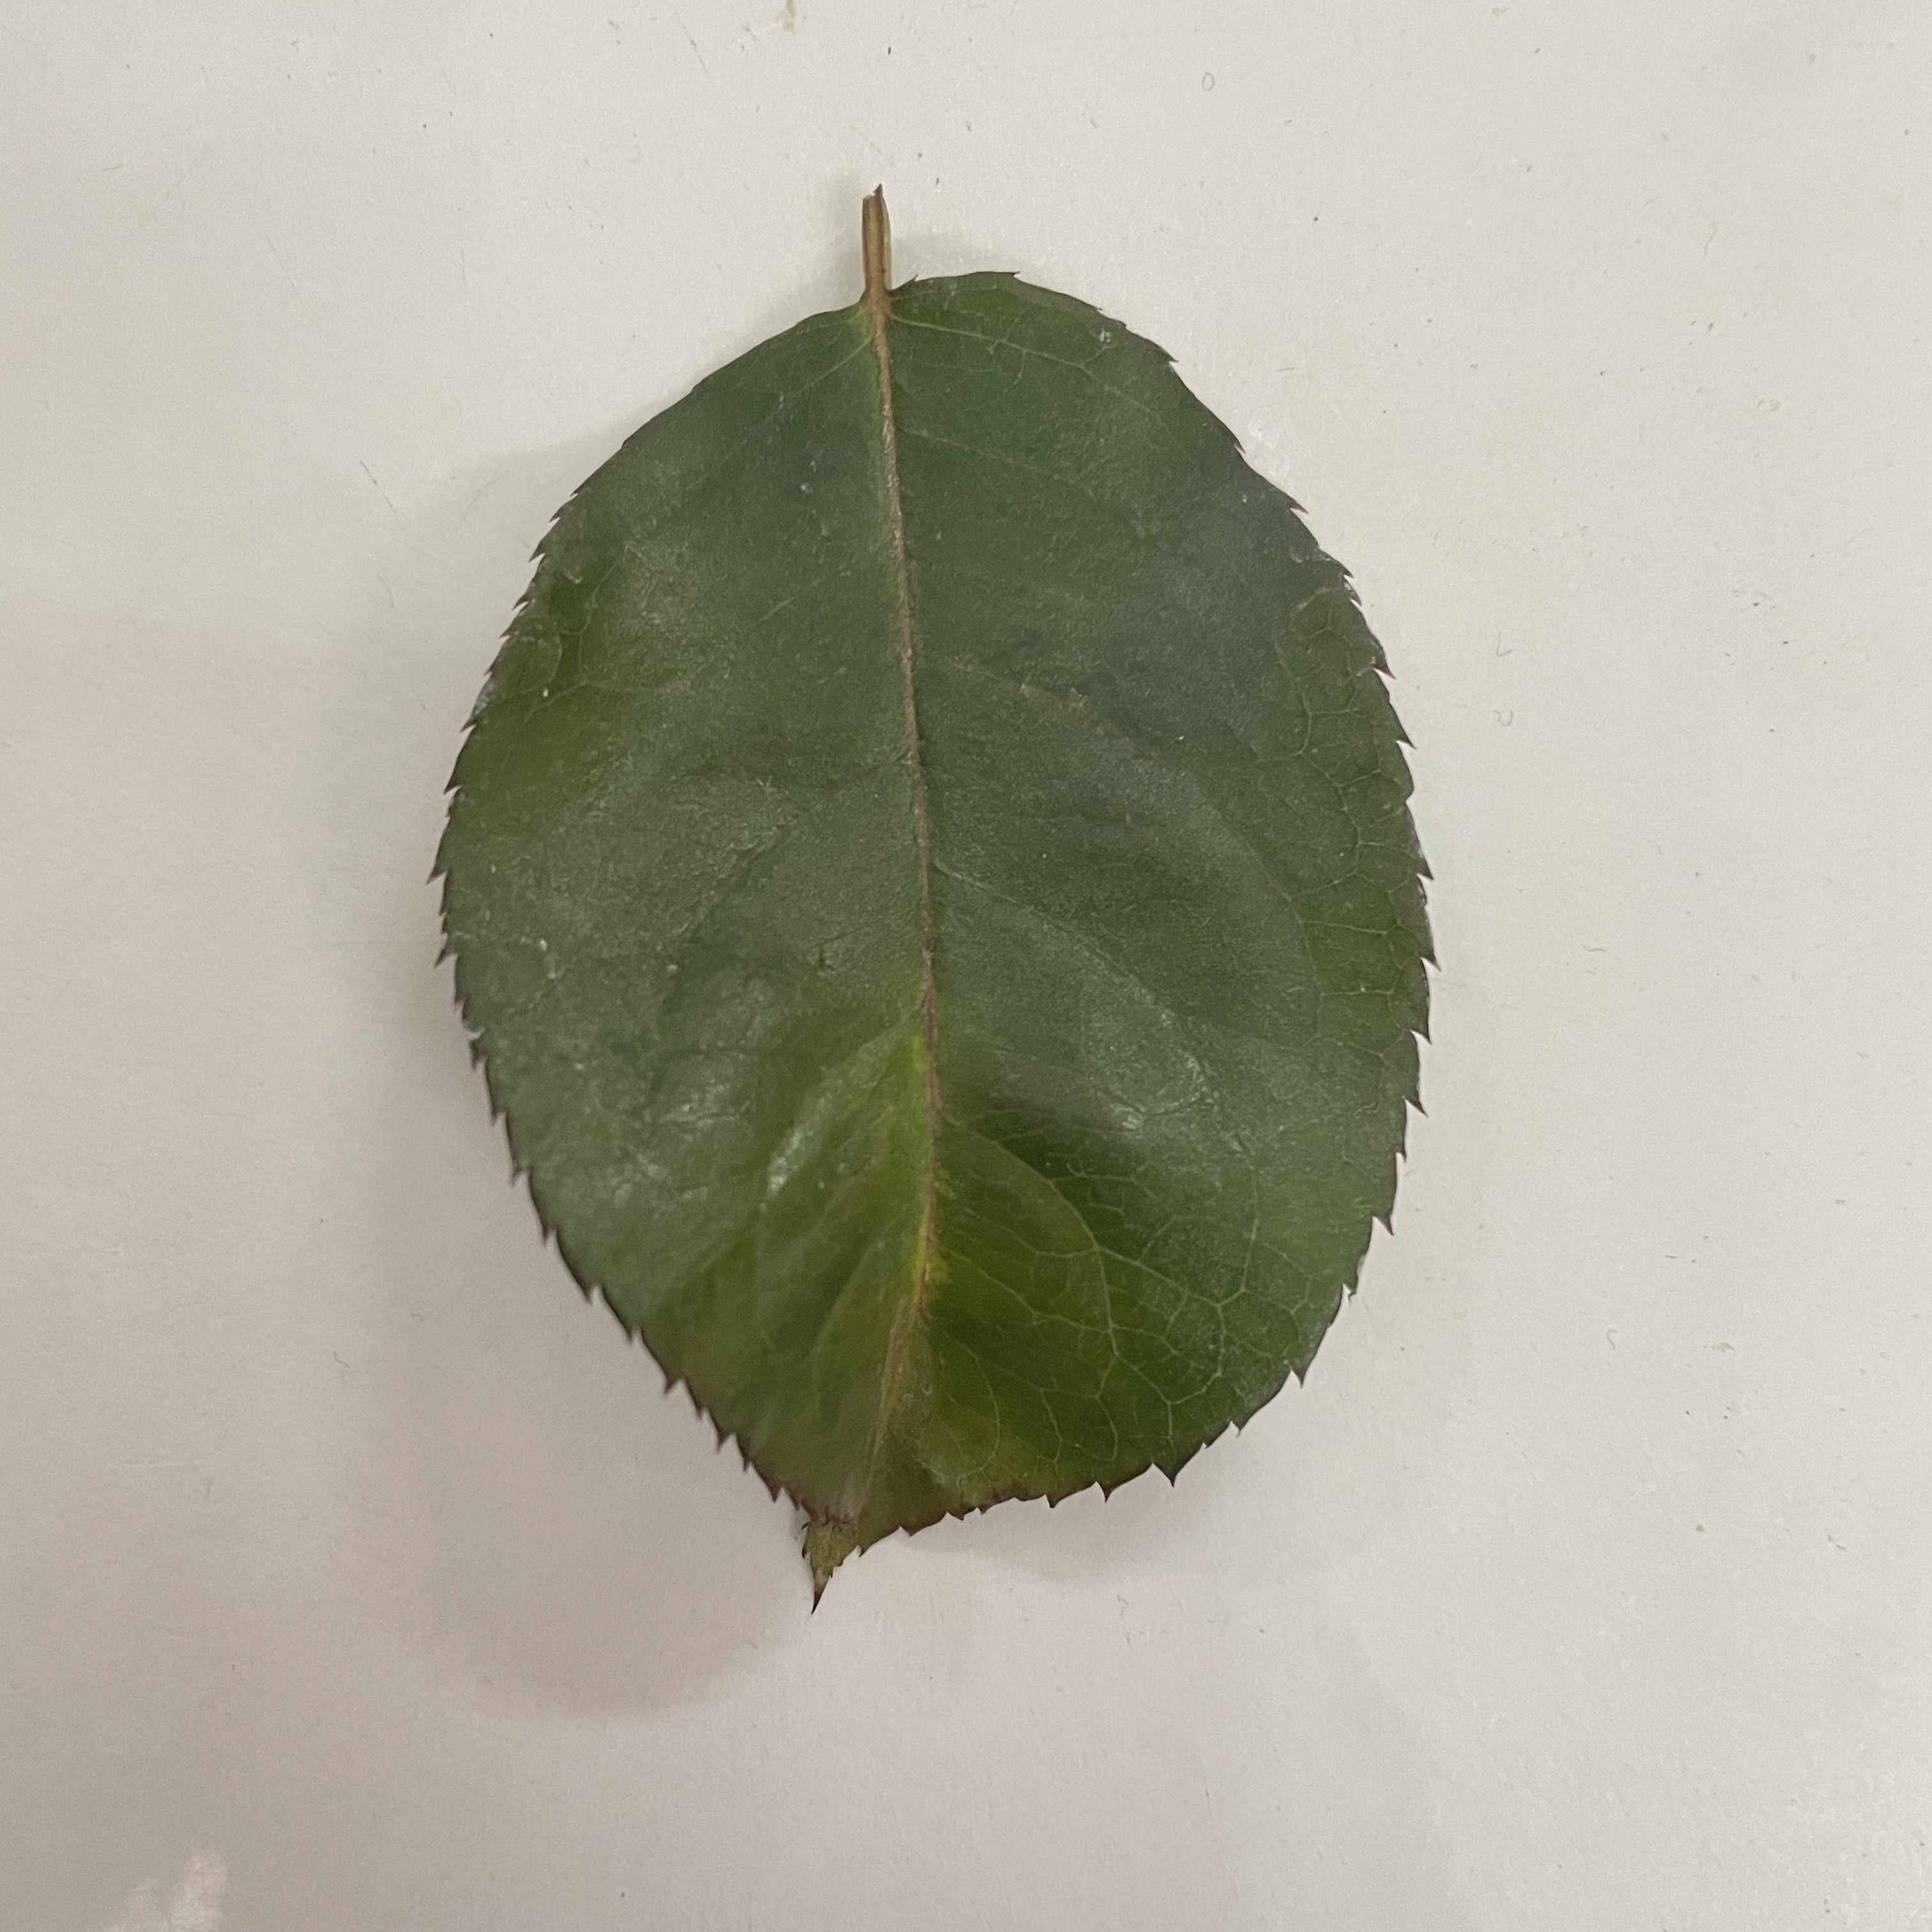
Label: Healthy Leaf